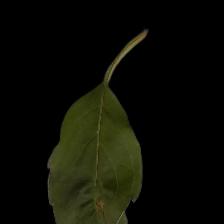
Plant: Tulsi